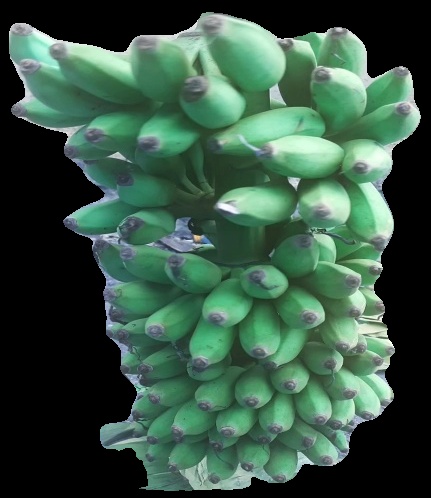
Variety: elakki-bale
Grade: grade2